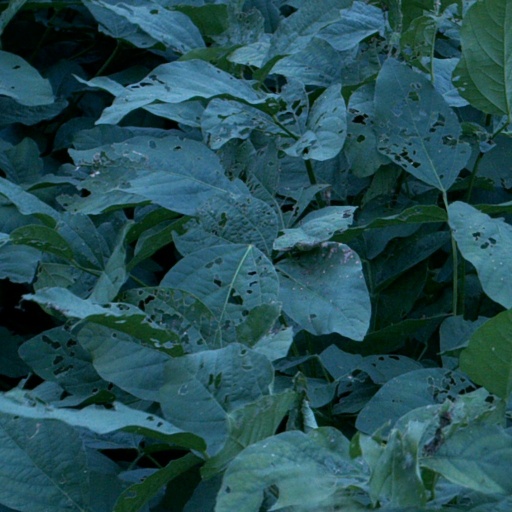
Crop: soybean